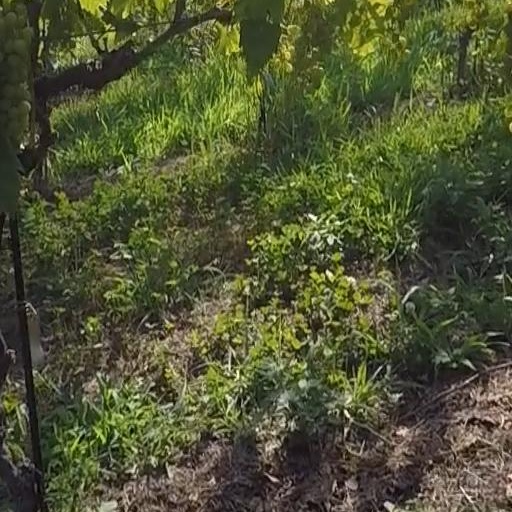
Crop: grape